Madrid derby

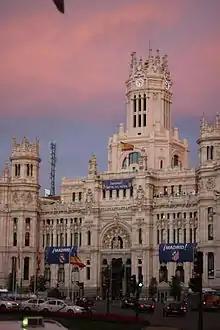
During the 2014 Champions League final between Atlético and Real, the City Council of Madrid building was decorated with banners of both clubs.

The Santiago Bernabéu, Real Madrid's stadium named after its former president, is alongside banks and businesses on the upper class Paseo de la Castellana street, while the Vicente Calderón (the stadium that Atlético Madrid used until the 2016–17 season) could be found near a brewery, alongside the Manzanares River and a motorway. Real draw greater support all across the region because of their historically greater resources and success, while Atlético have a relatively working class fan base mainly from the south of the city, with some fans also scattered throughout the city. In fact, the Atlético crest includes the Coat of arms of Madrid, whereas Real crest has no such a reference to the city (instead, it includes a reference to the broader Castile region).